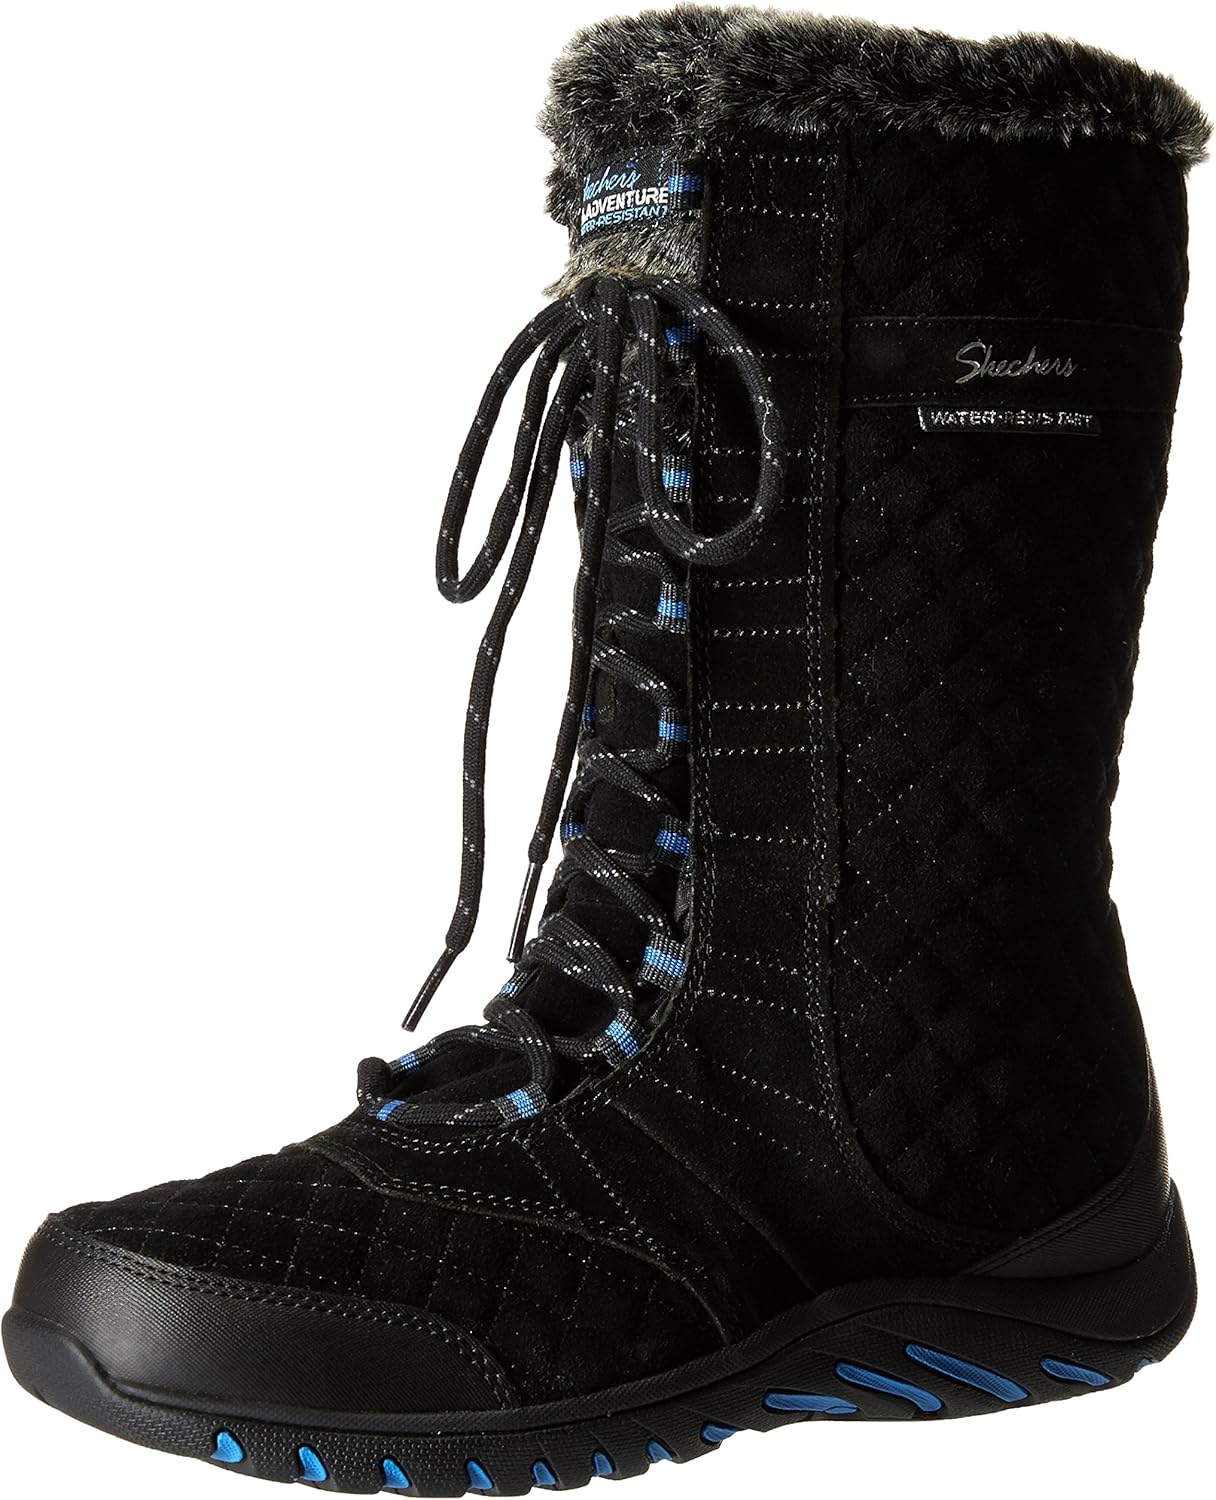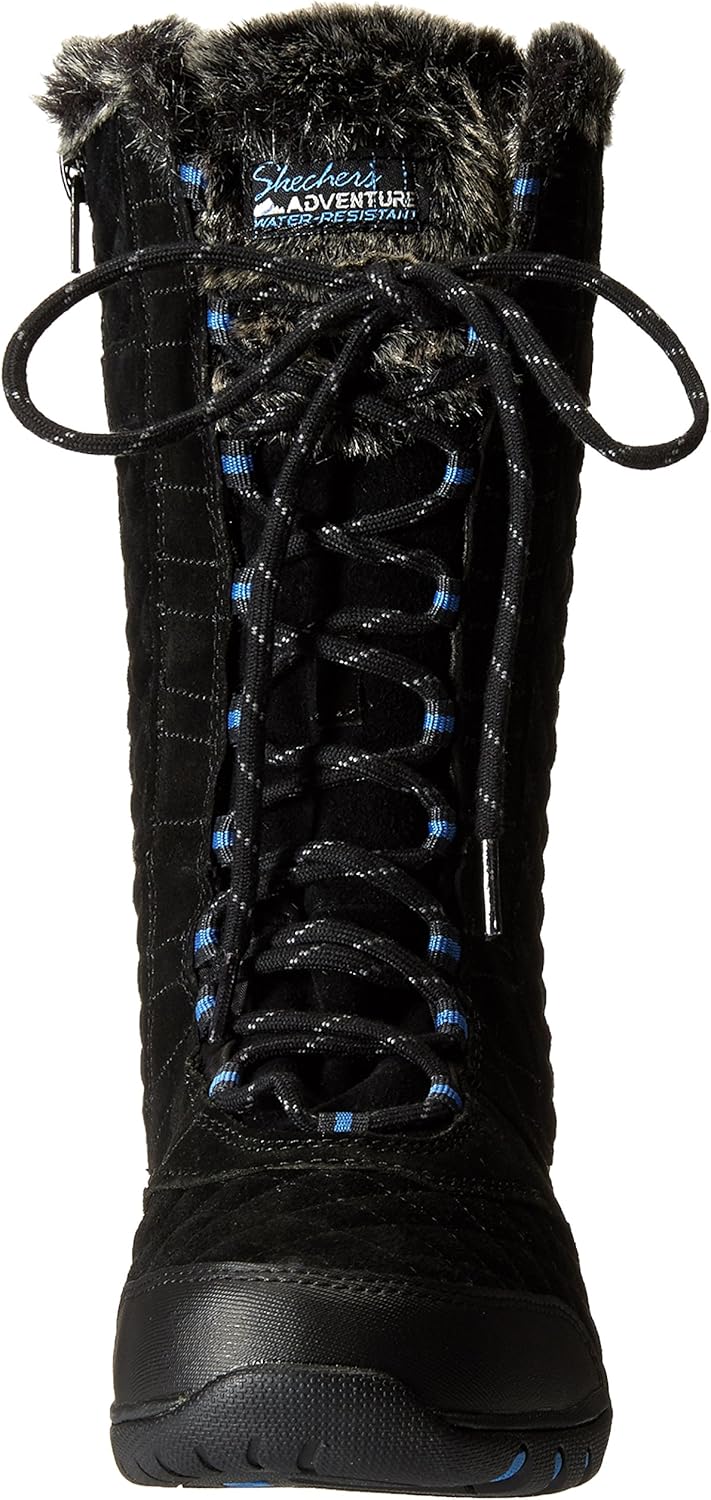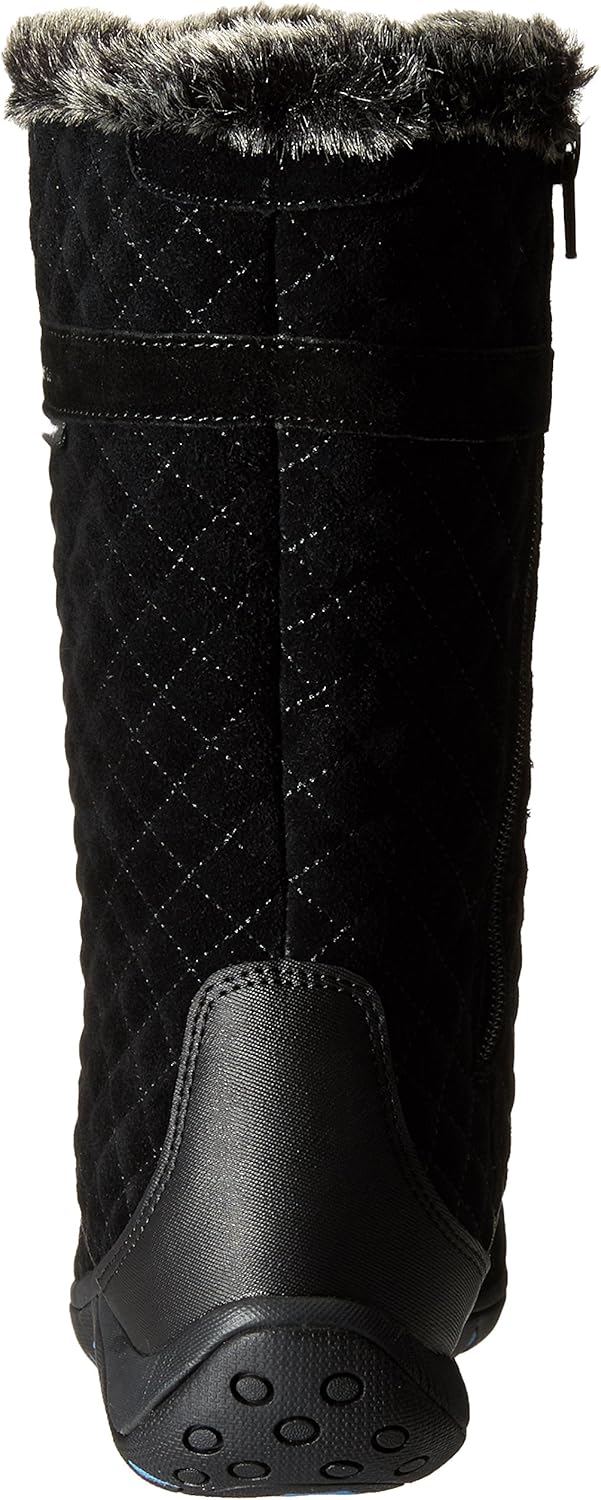
Skechers Women's Descender Andes Winter Boot
Category: AMAZON FASHION
Skechers is an award-winning global leader in the lifestyle footwear industry that designs, develops, and markets lifestyle footwear that appeals to trend-savvy men, women and children. The company's success stems from it's high quality, diversified, and affordable product line that meets consumers' various lifestyle needs. Since it's inception in 1992, the Skechers diverse product offering has grown from utility style boots to include seven Skechers brands and five uniquely branded fashion lines for men and women.
Features: 100% Suede | Imported | Man Made Material sole | Shaft measures approximately 10" from arch | Heel measures approximately 1" | Relaxed fit | Memory foam insole